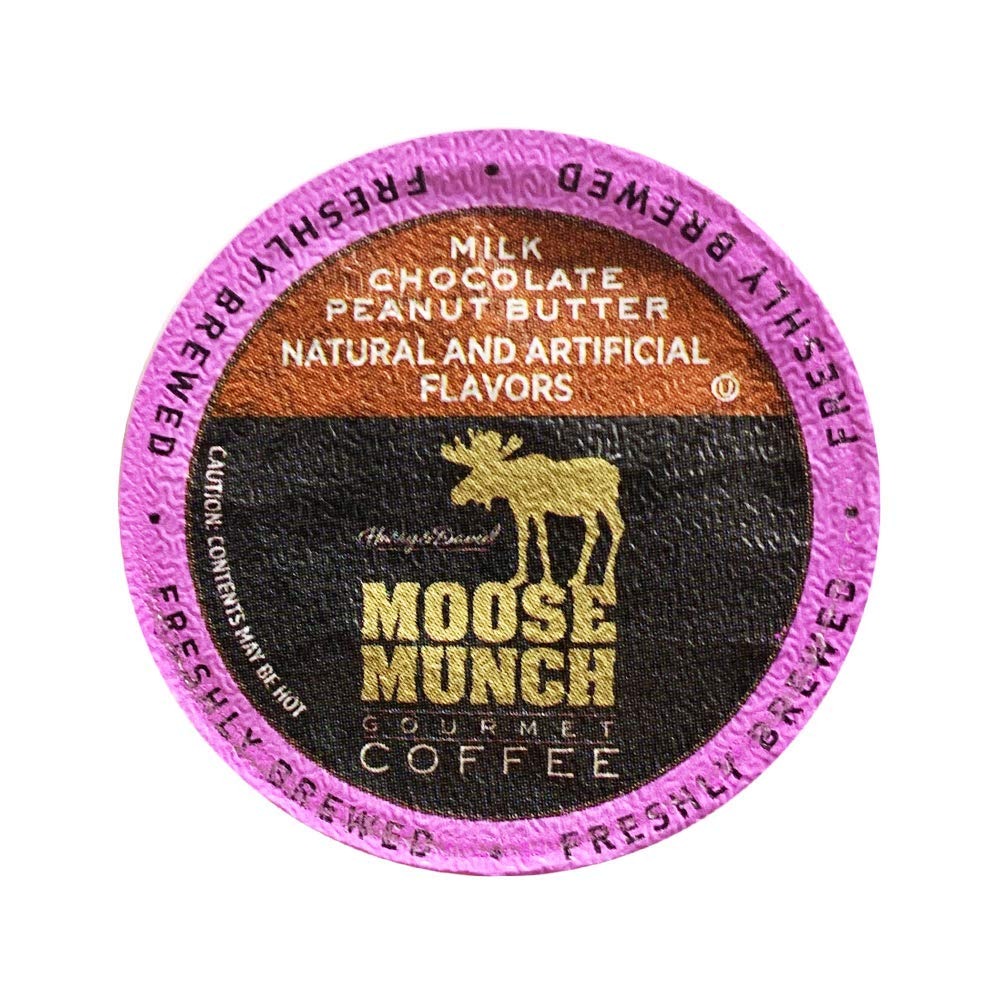
Item Name: Moose Munch Coffee by Harry & David, Milk Chocolate Peanut Butter, 100 Single Serve Cups
Bullet Point 1: This sale is for 100 single serve cups
Bullet Point 2: Each cup is 0.35 oz
Bullet Point 3: For use in all Keurig 2.0 compatible machines
Bullet Point 4: Made with 100% beans
Bullet Point 5: Will ship loose as shown in images
Product Description: Enjoy a warm cup of deliciousness inspired by everybody's favorite snack. Made with 100% Arabica beans and featuring subtle flavors of caramel, peanut butter, and chocolate, this irresistible coffee is the perfect early morning pick-me-up or after-dinner treat. Convenient single-serve cups make it easy to enjoy gourmet goodness whenever the mood strikes.
Value: 1.0
Unit: Count

Price: 53.99